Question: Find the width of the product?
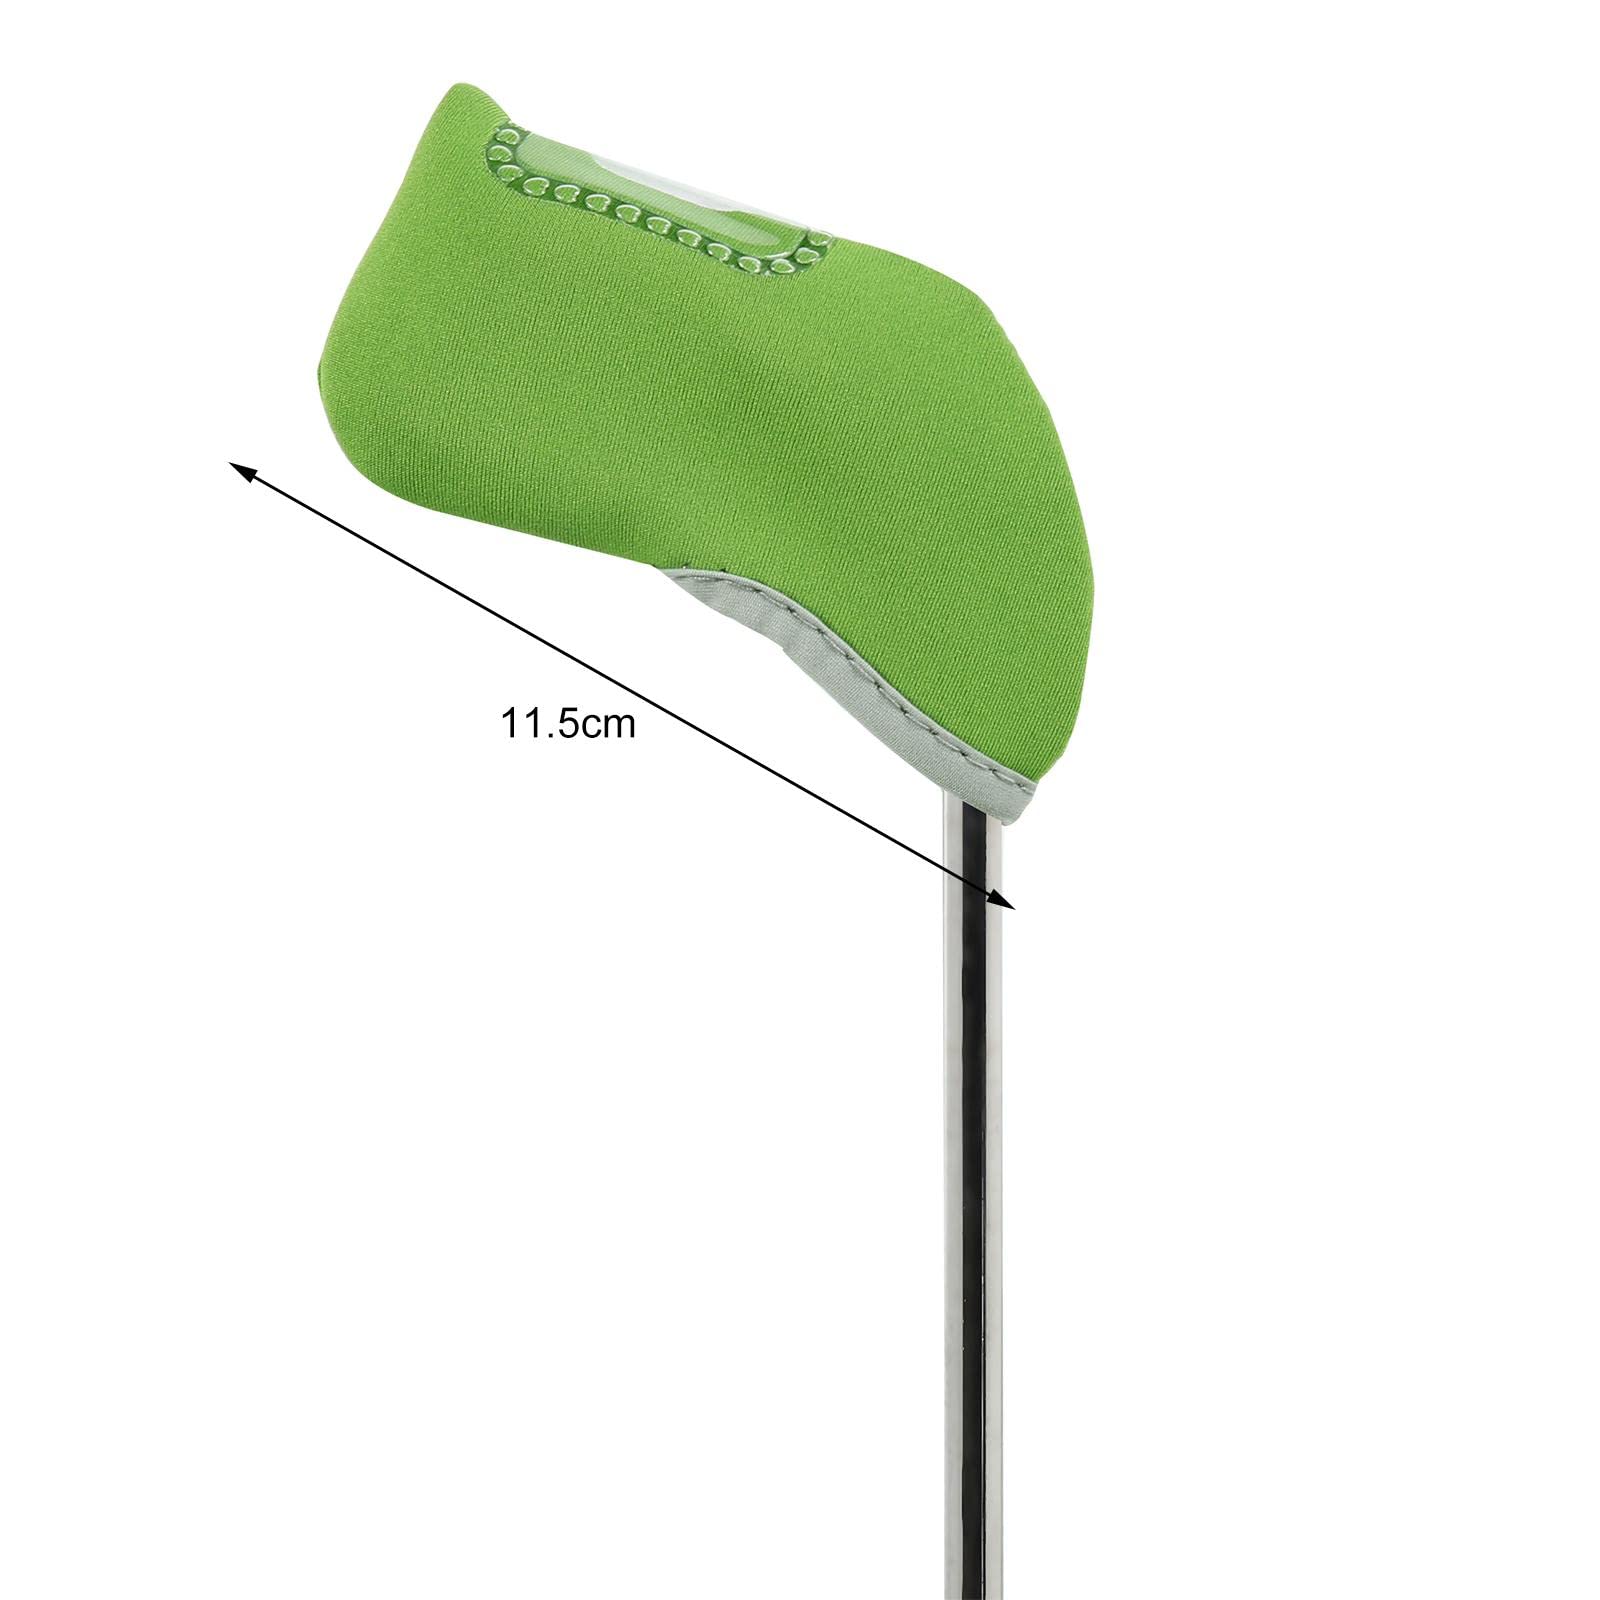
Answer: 11.5 centimetre